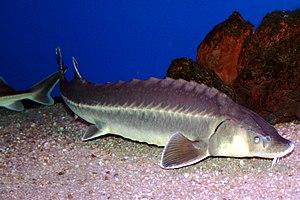
Le genre Acipenser regroupe une vingtaine d'espèces de poissons dulçaquicoles originaires d'Europe, d'Asie ou d'Amérique du Nord appelés esturgeons.